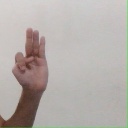
अक्षर: भ